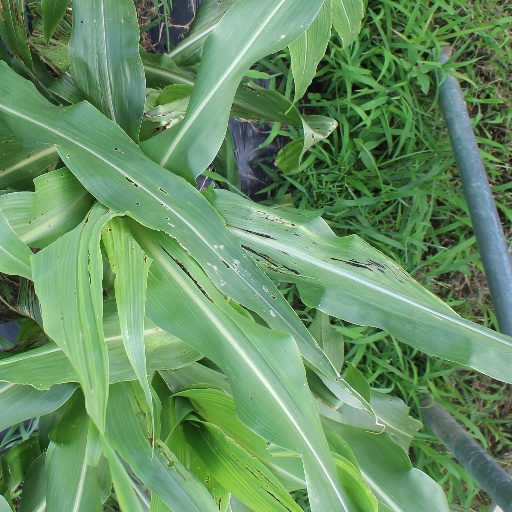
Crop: sorghum